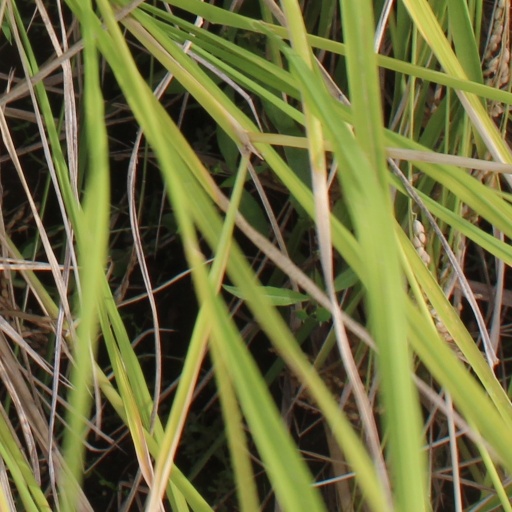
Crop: rice